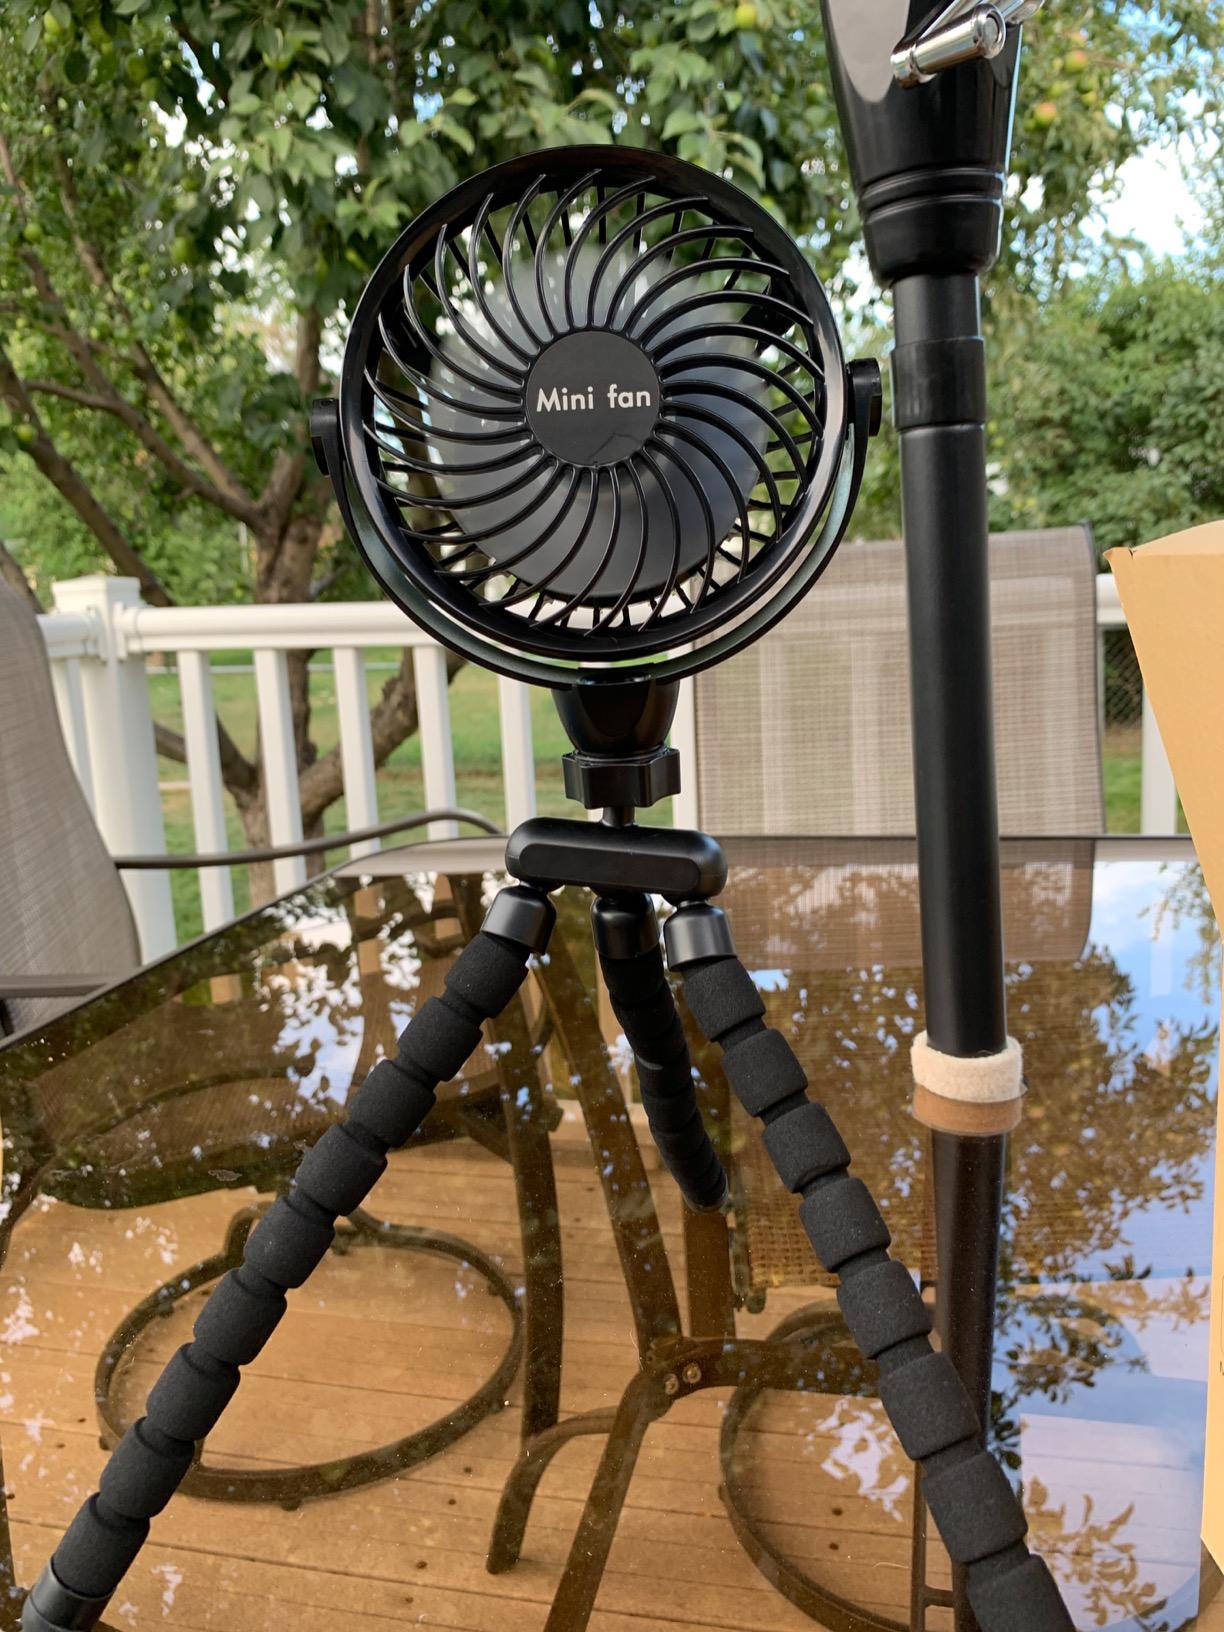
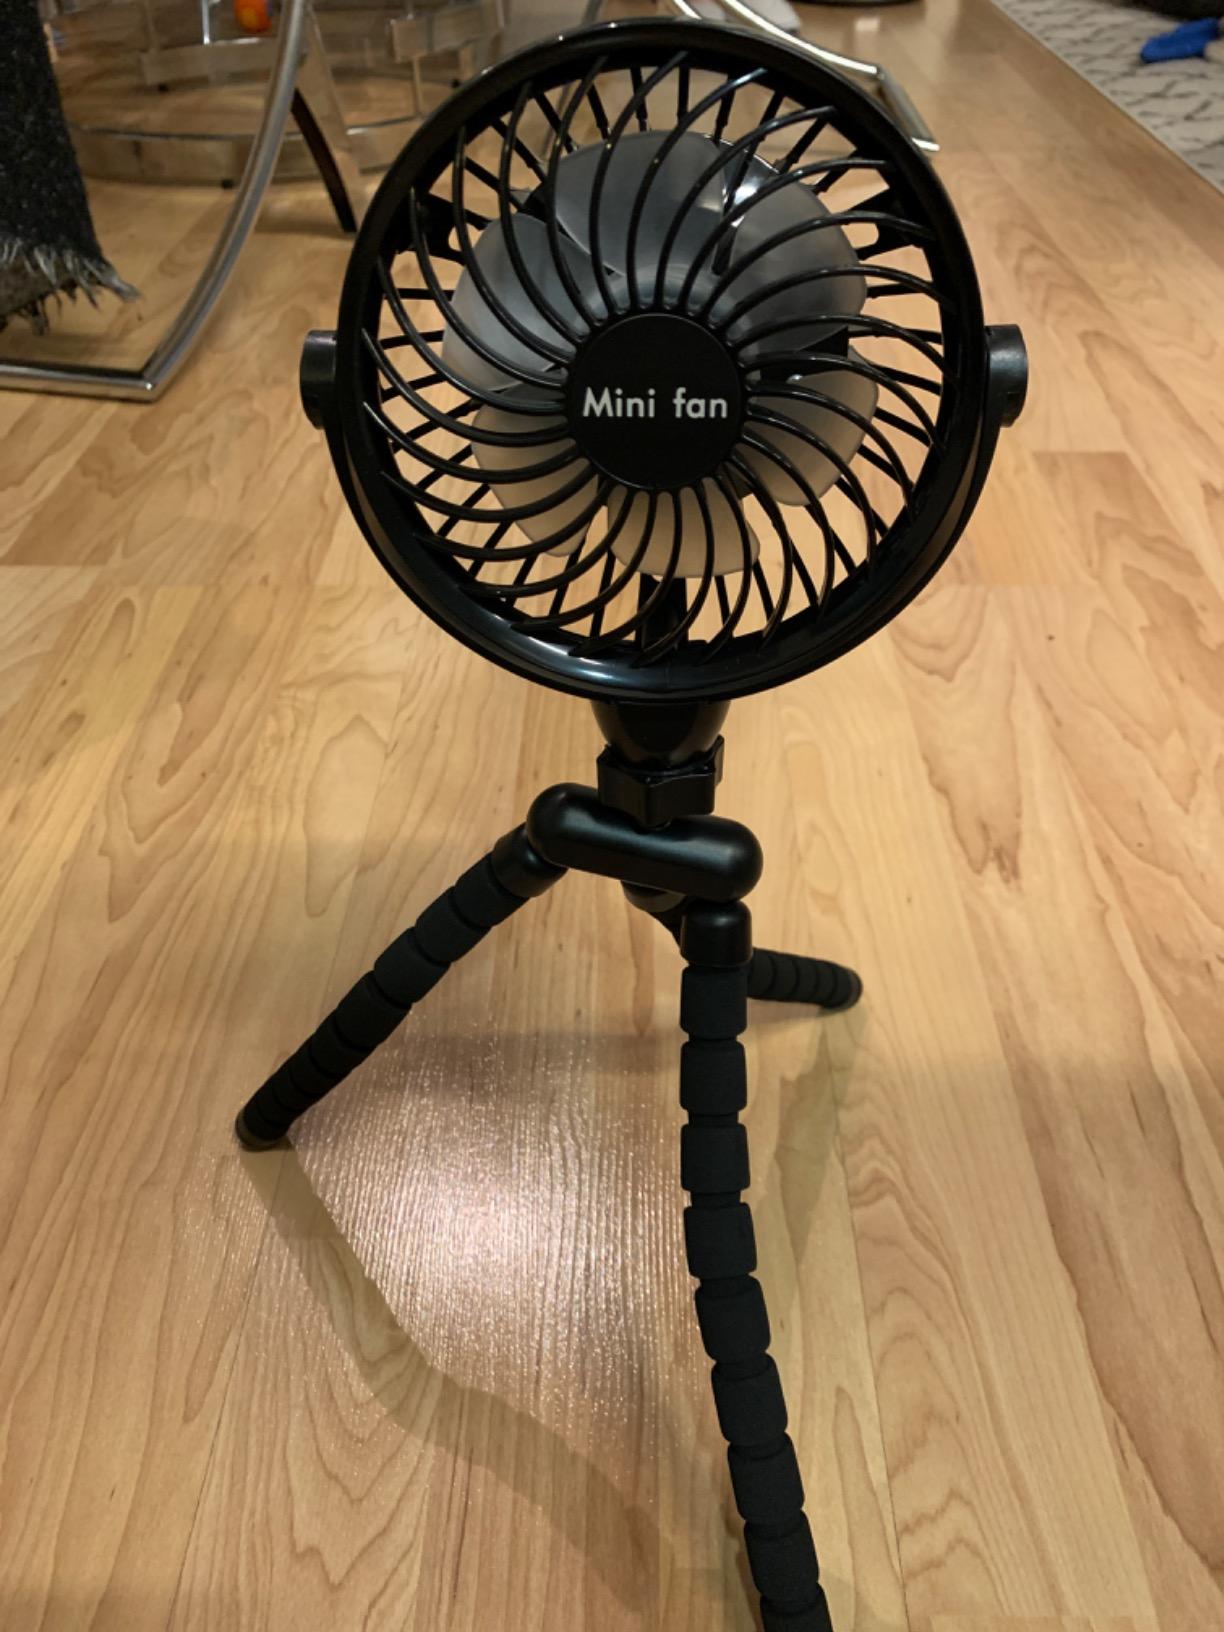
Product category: fan
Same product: yes